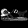
Label: Sandal